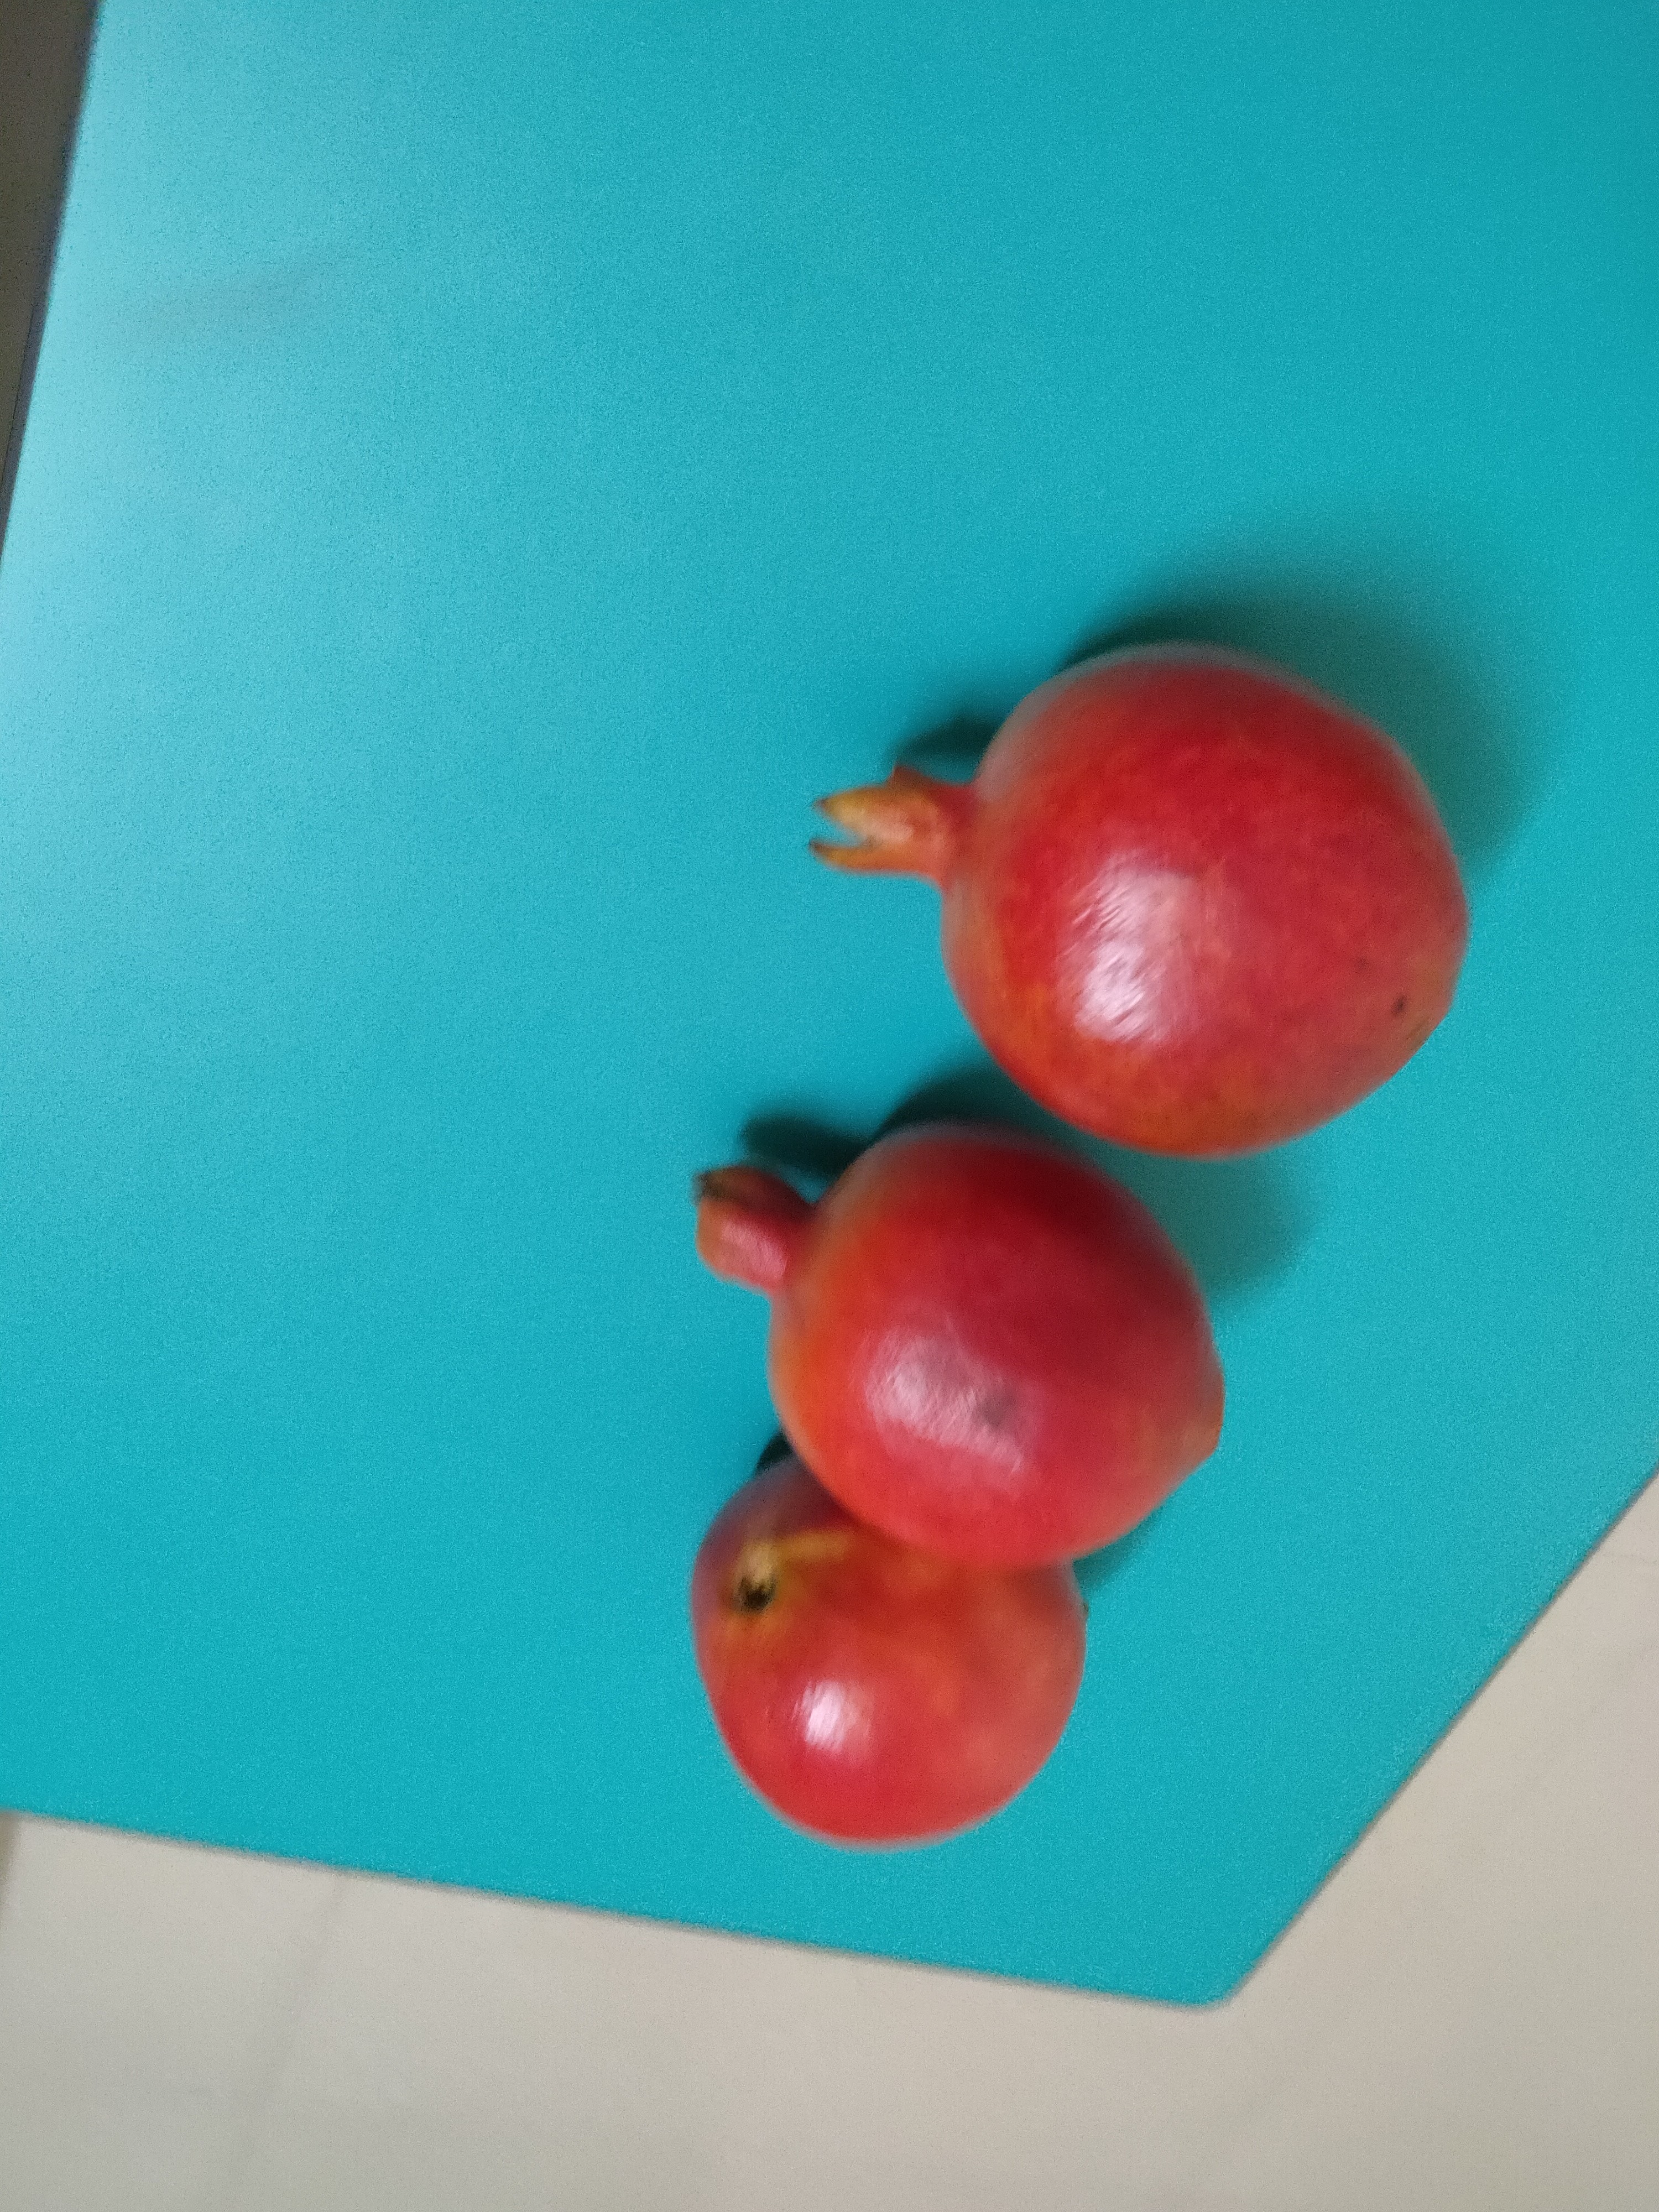
Fruit: Pomegranate
Quality: Good